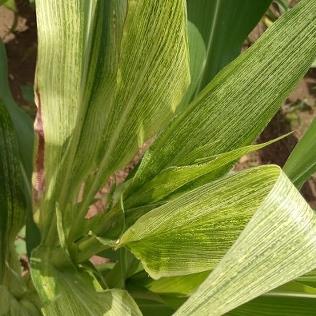
Crop: Maize
Condition: stripe-d